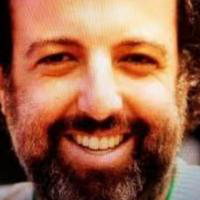
Age group: age 41-55